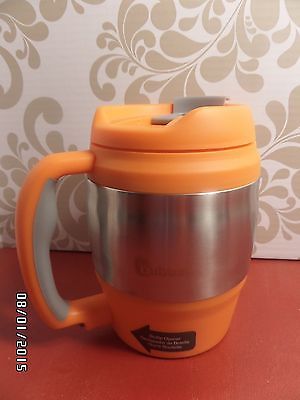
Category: mug